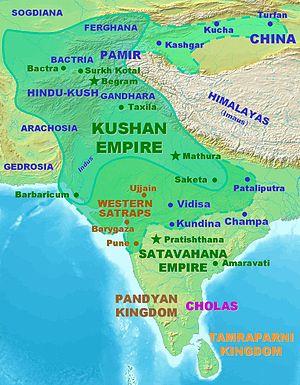
Le Trésor de Begrâm est une découverte archéologique majeure effectuée dans les années 1930 à Begrâm, en Afghanistan. Les pièces ont été partagées entre la France et l'Afghanistan.
Tillia tepe, Tilia tepe, Tillya tepe, ou Tillā tapa ou « le tertre d’or », ou « la colline de l’or » est un site archéologique afghan situé dans la province de Djôzdjân à proximité de Chéberghân et fouillé en 1978 par une équipe soviéto-afghane dirigée par l’archéologue russo-grec Viktor Sarianidi, un an avant l’invasion soviétique de l’Afghanistan de 1979.
L’Empire kouchan — francisation de la forme sanskritisée IAST Kuṣāṇ — fut un État qui, à son apogée, vers 105-250, s’étendait du Tadjikistan à la mer Caspienne et à l’Afghanistan et, vers le sud, à la vallée du Gange. L’empire a été créé par les Kouchan. Ils ont eu des contacts diplomatiques avec Rome, l’Empire perse des Sassanides et la Chine et, pendant plusieurs siècles, furent au centre des échanges entre Orient et Occident.